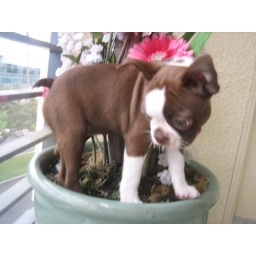
11 weeks old and still fits in the flower pot